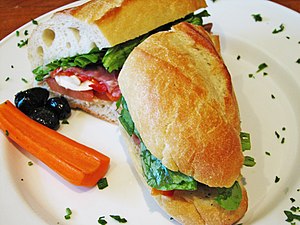
Pålæg
Sandwich i flûte
Pålæg er det der lægges på brød når man laver smørrebrød eller det inden i brødet når man laver sandwich.